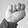
ASL letter: N